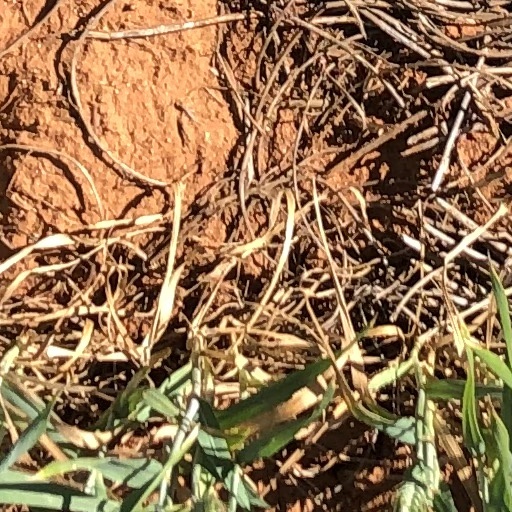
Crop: wheat